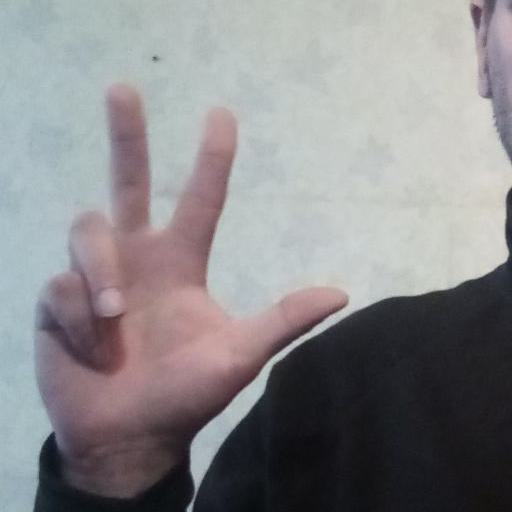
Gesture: three2